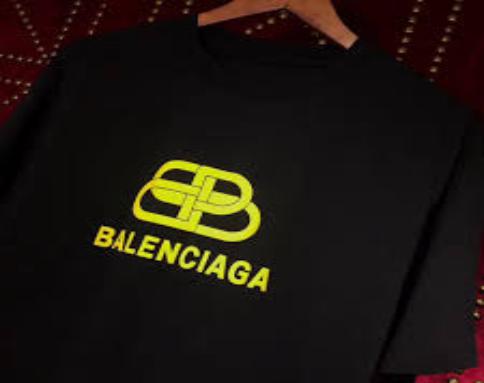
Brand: Balenciaga
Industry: Clothes